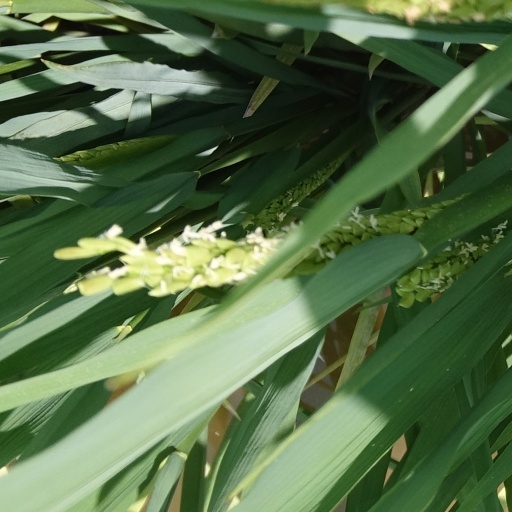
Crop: rice